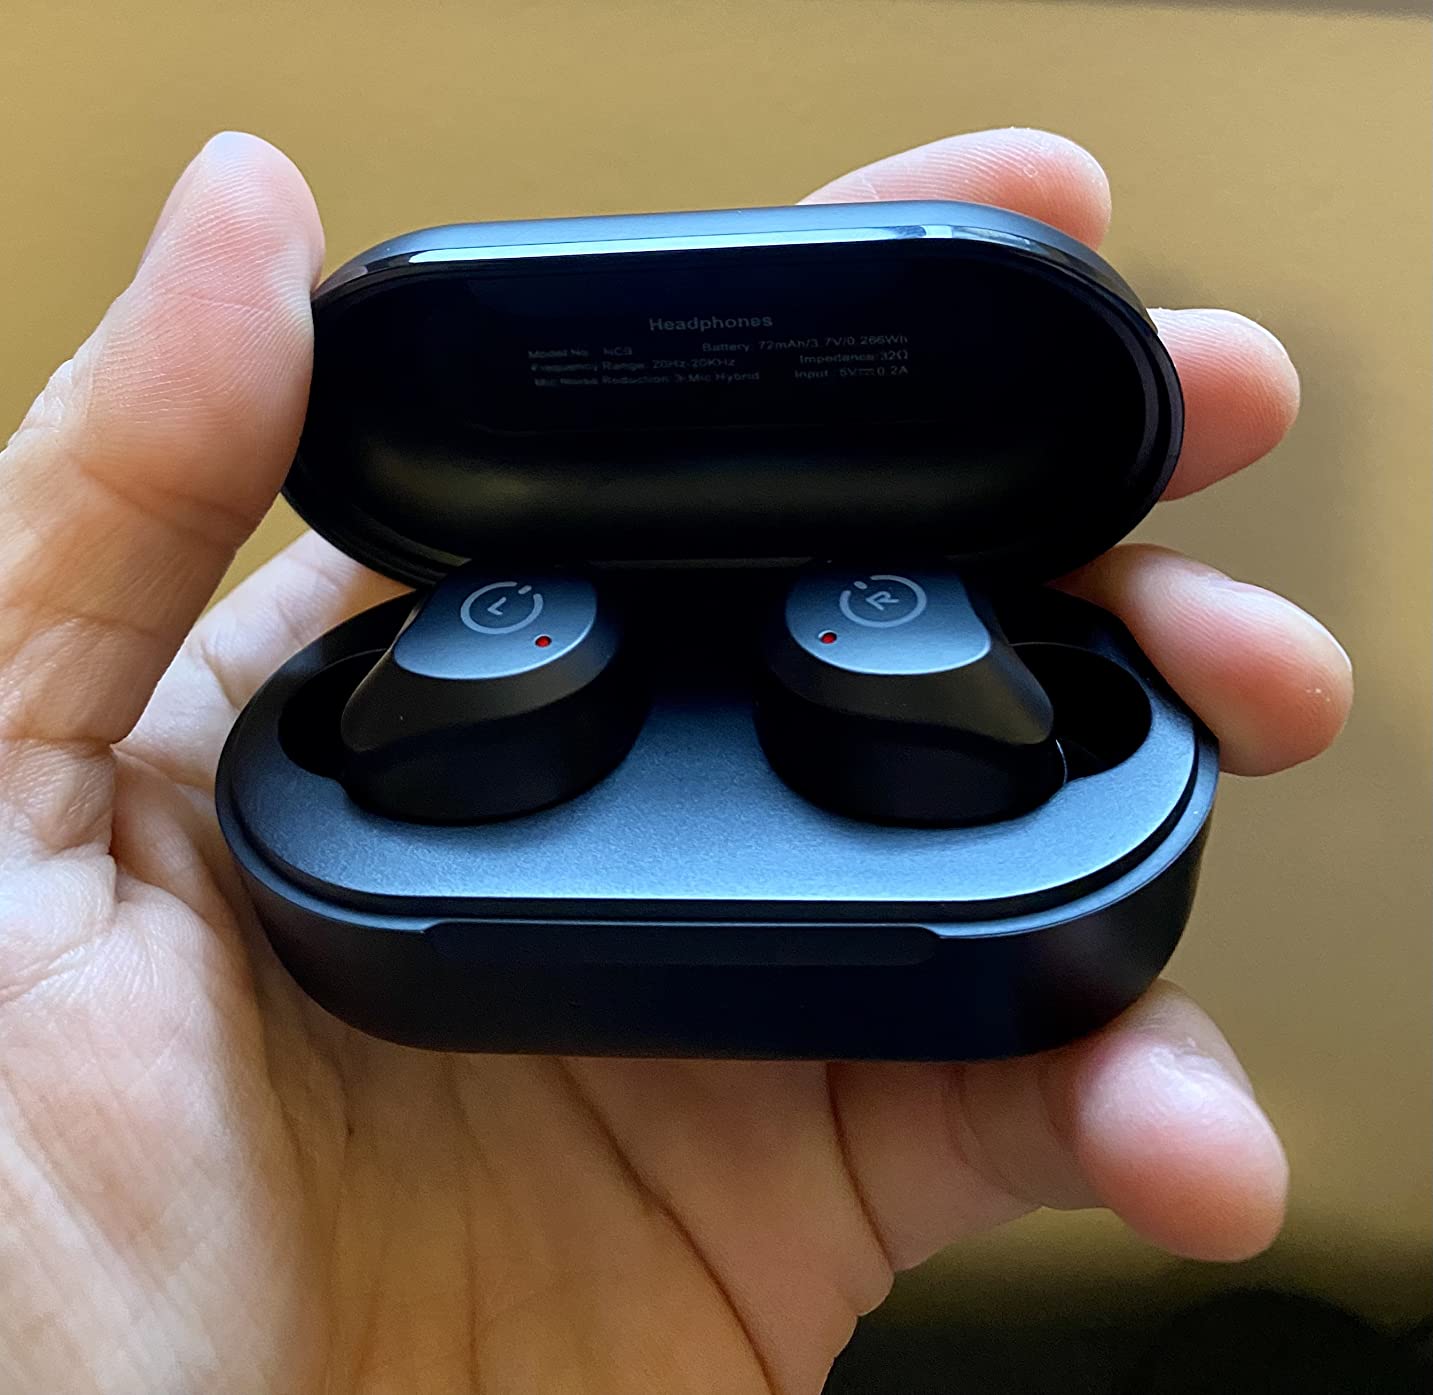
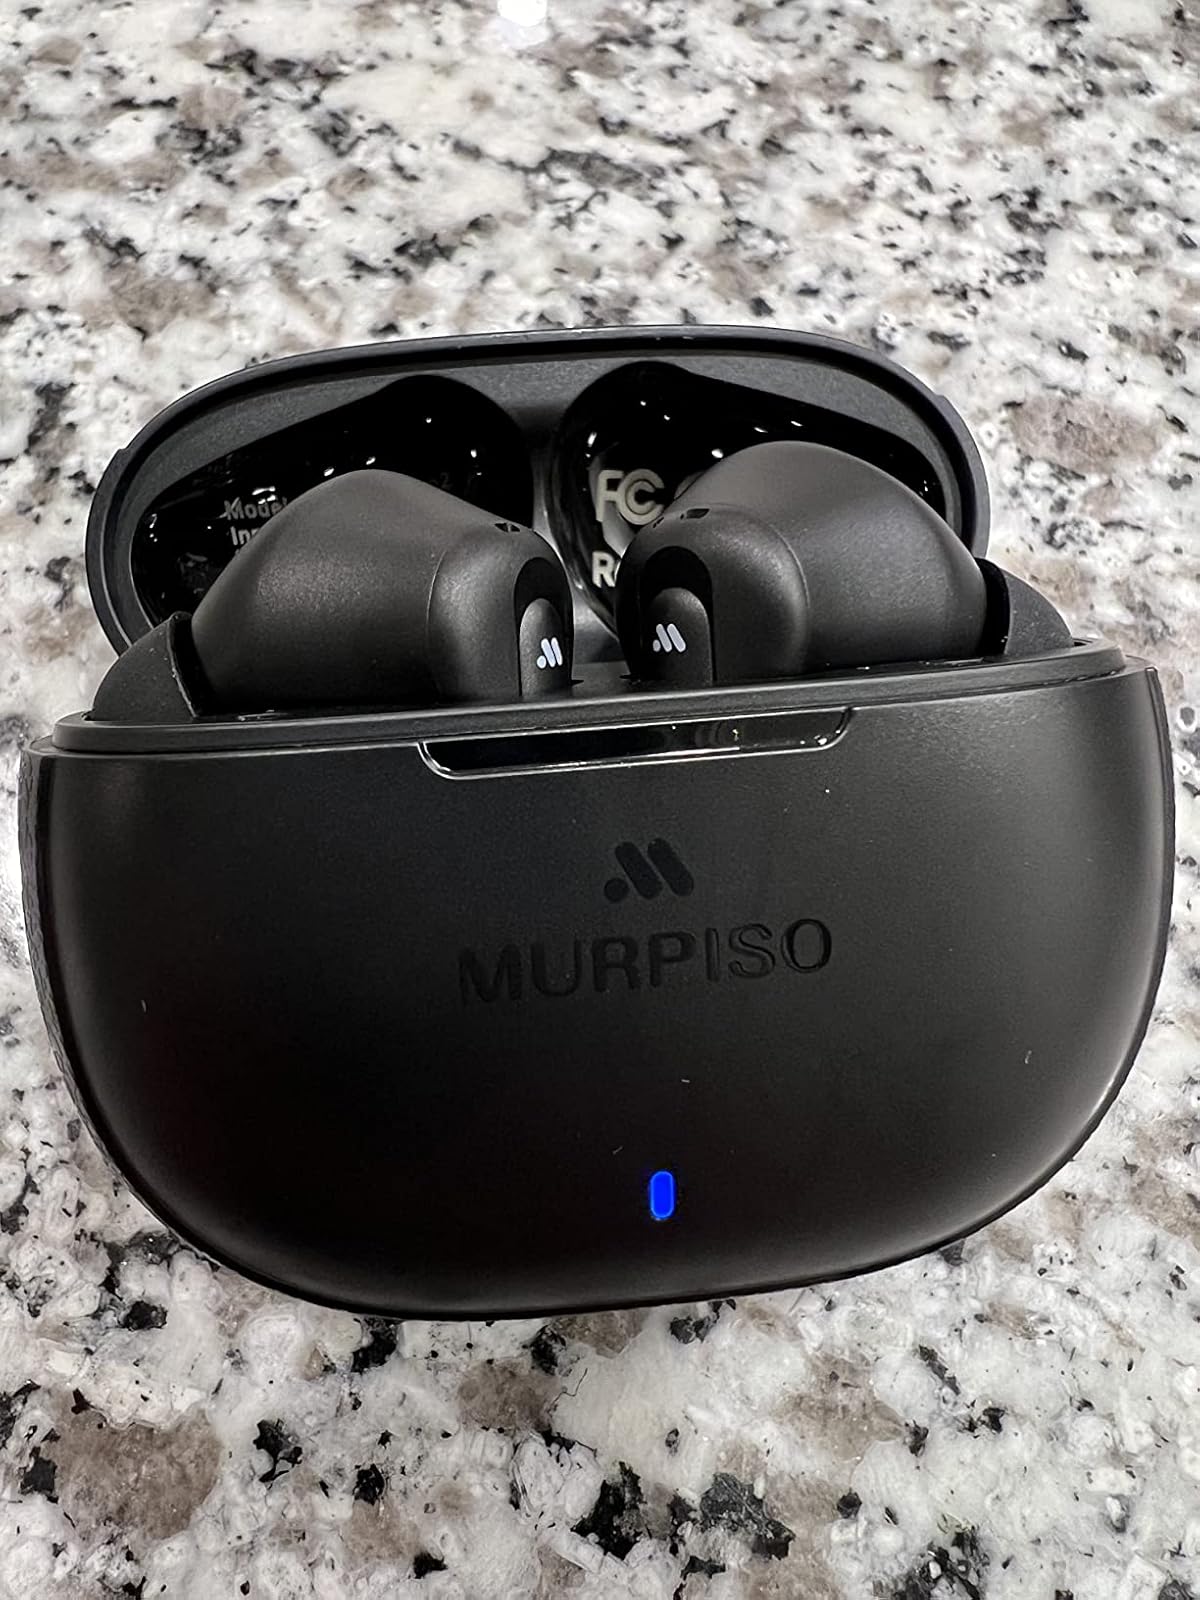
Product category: earbuds
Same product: no